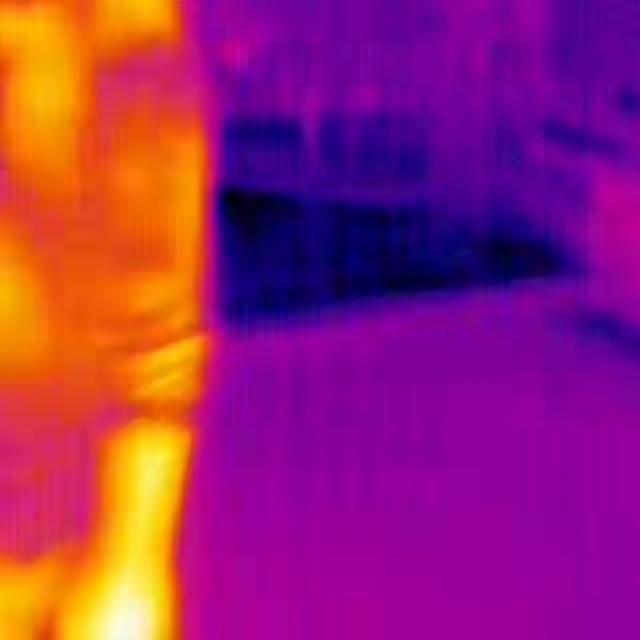
Detected objects:
label: person